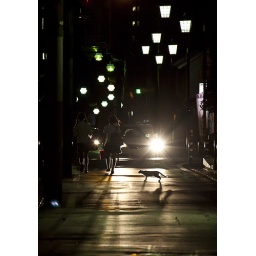
A cat and schoolgirls walking home in the evening in Nagano, Japan